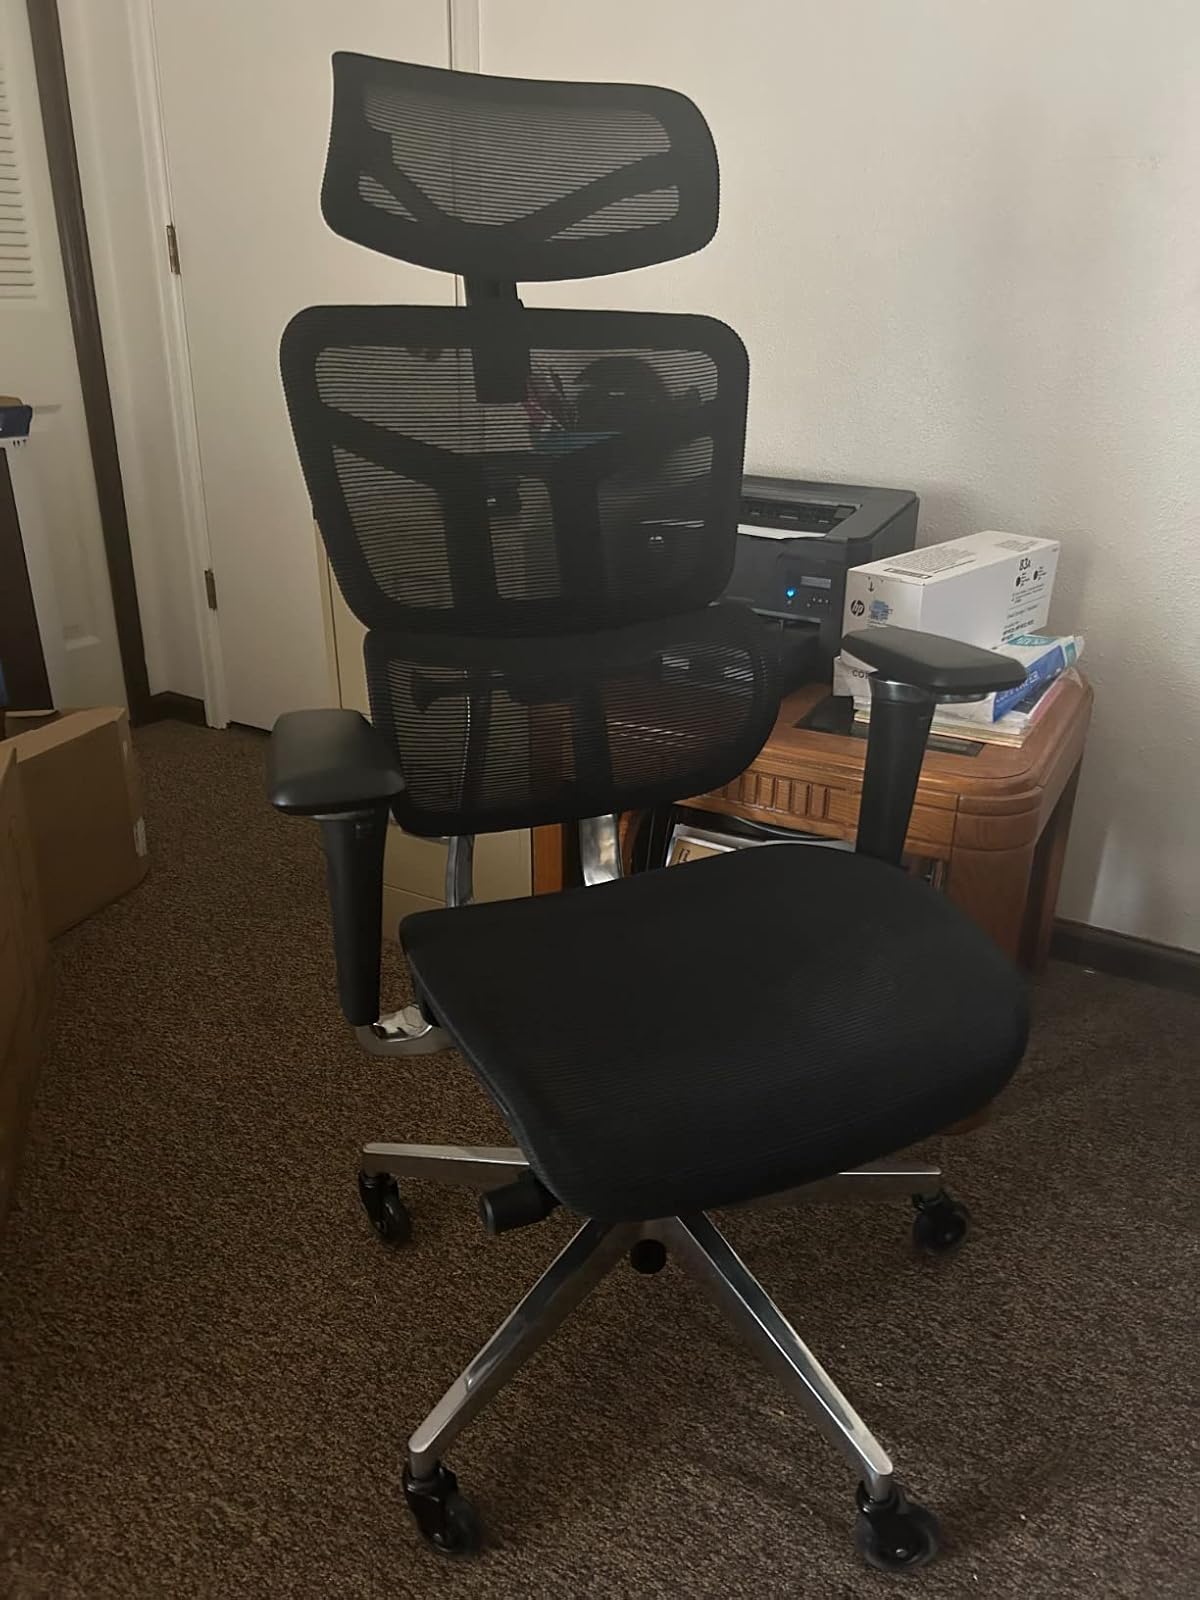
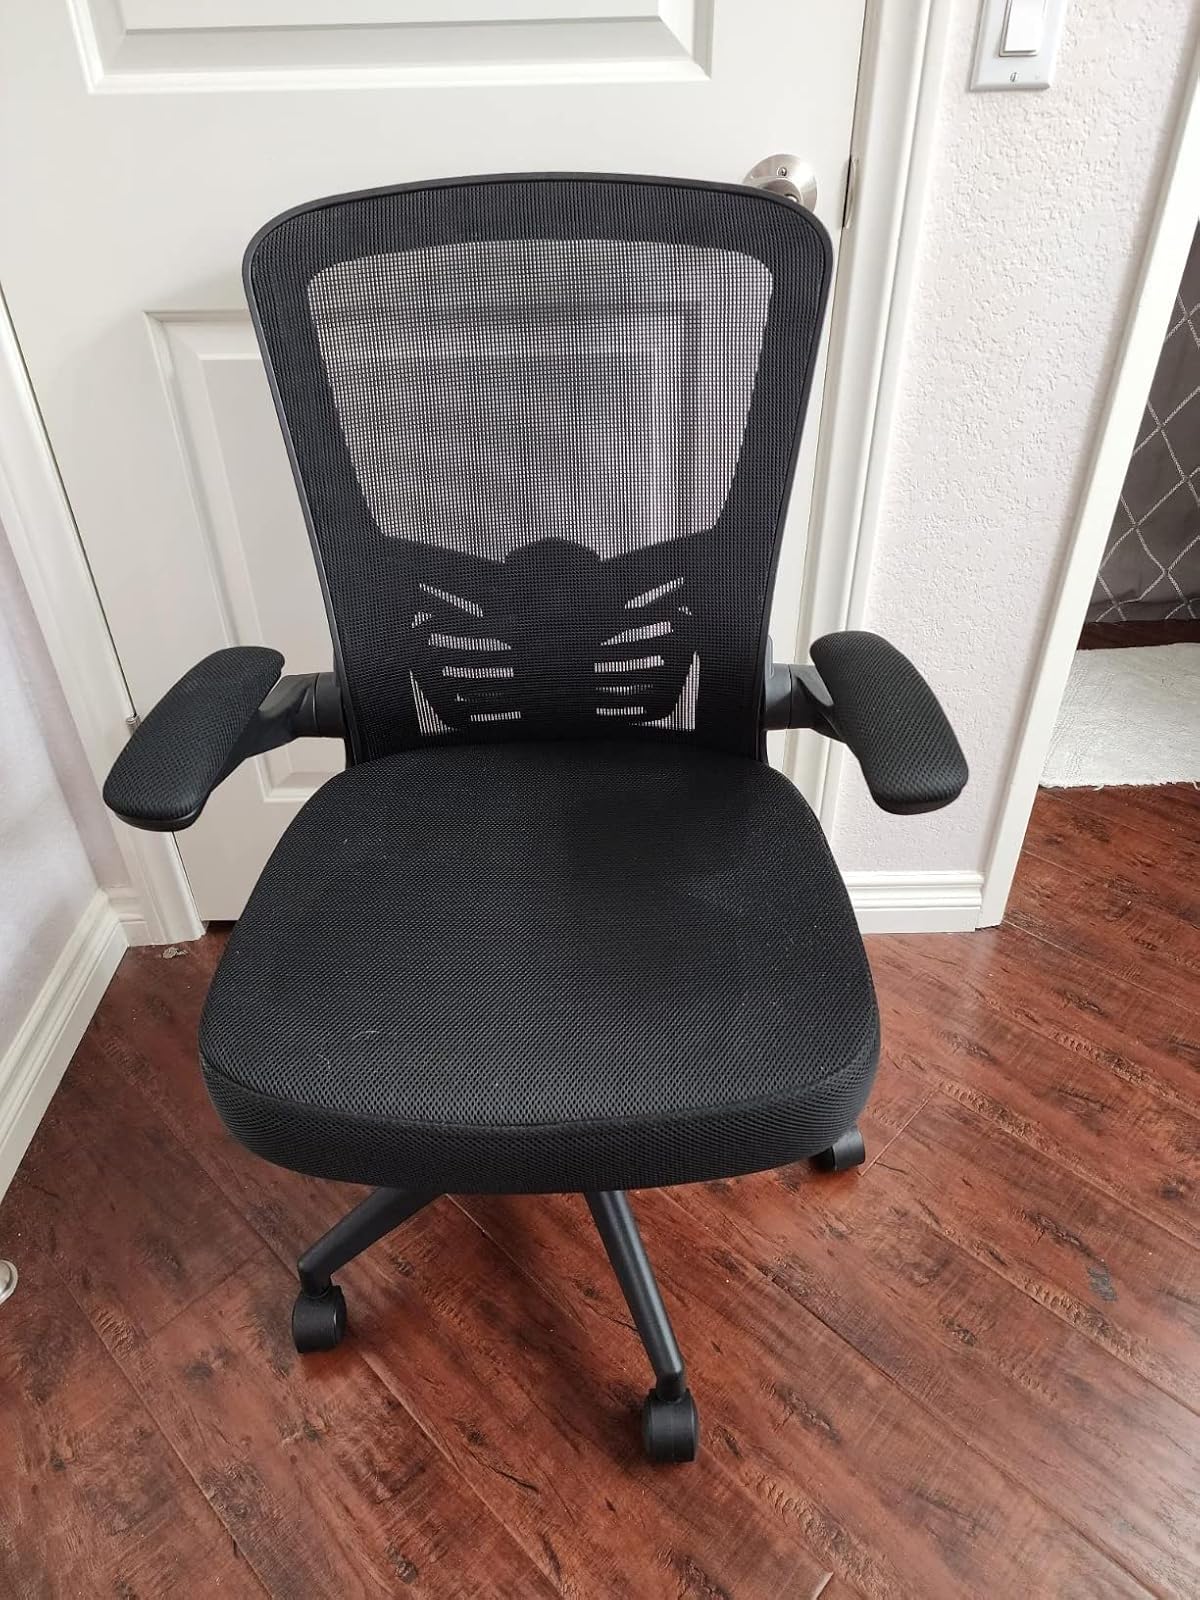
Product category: items_chair
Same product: no